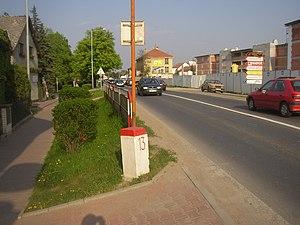
Běchovice est un quartier pragois situé dans l'est de la capitale tchèque, appartenant à l'arrondissement de Prague 21, d'une superficie de 683 hectares est un quartier de Prague. En 2008, la population était de 4 038 habitants.